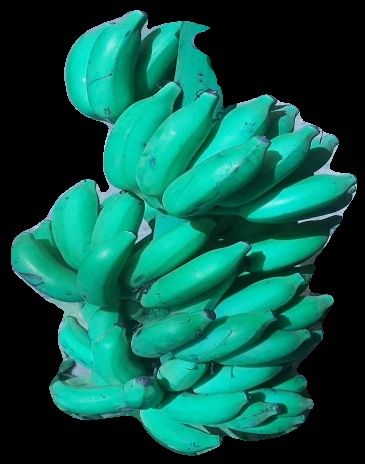
Variety: elakki-bale
Grade: grade3